Malatya

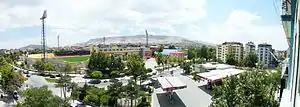
Malatya city center

Malatya Fair and Apricot Festivities has been held since 1978, every year in July, to promote Malatya and apricots and to convene the producers to meet one another. During the festivities, sports activities, concerts and apricot contests are organized.